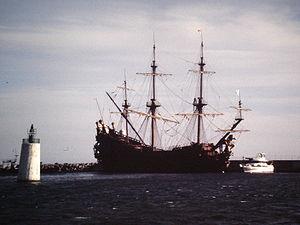
Le galion «Neptune» au port de Cannes au mois de mai 1986. Roman Polański a fait construire ce navire à l'échelle 1 pour les besoins du tournage «Pirates», qui participa ensuite à la promotion du film. Prise par User: Fekist - www.wikipedia.hu Magyar: A «Neptune» galeon Cannes kikötőjében, 1986 májusában. Az 1:1 méretarányú hajót Roman Polański építtette Kalózok című filmje forgatásához. A vitorlás gálya aktívan részt vett a film promóciójában. Készítette: User: Fekist - www.wikipedia.hu
Roman Polański [ˈrɔman pɔˈlaj̃skʲi], souvent francisé en Roman Polanski, né Raymond Thierry Liebling le 18 août 1933 à Paris, est un réalisateur, producteur et scénariste franco-polonais, également comédien, ainsi que metteur en scène de théâtre et d'opéra.
Le Neptune est une réplique de 63 m, d'un galion du XVIIᵉ siècle, construit en 1986 pour le film Pirates de Roman Polanski. Il est amarré à Gênes, son port d'attache actuel.